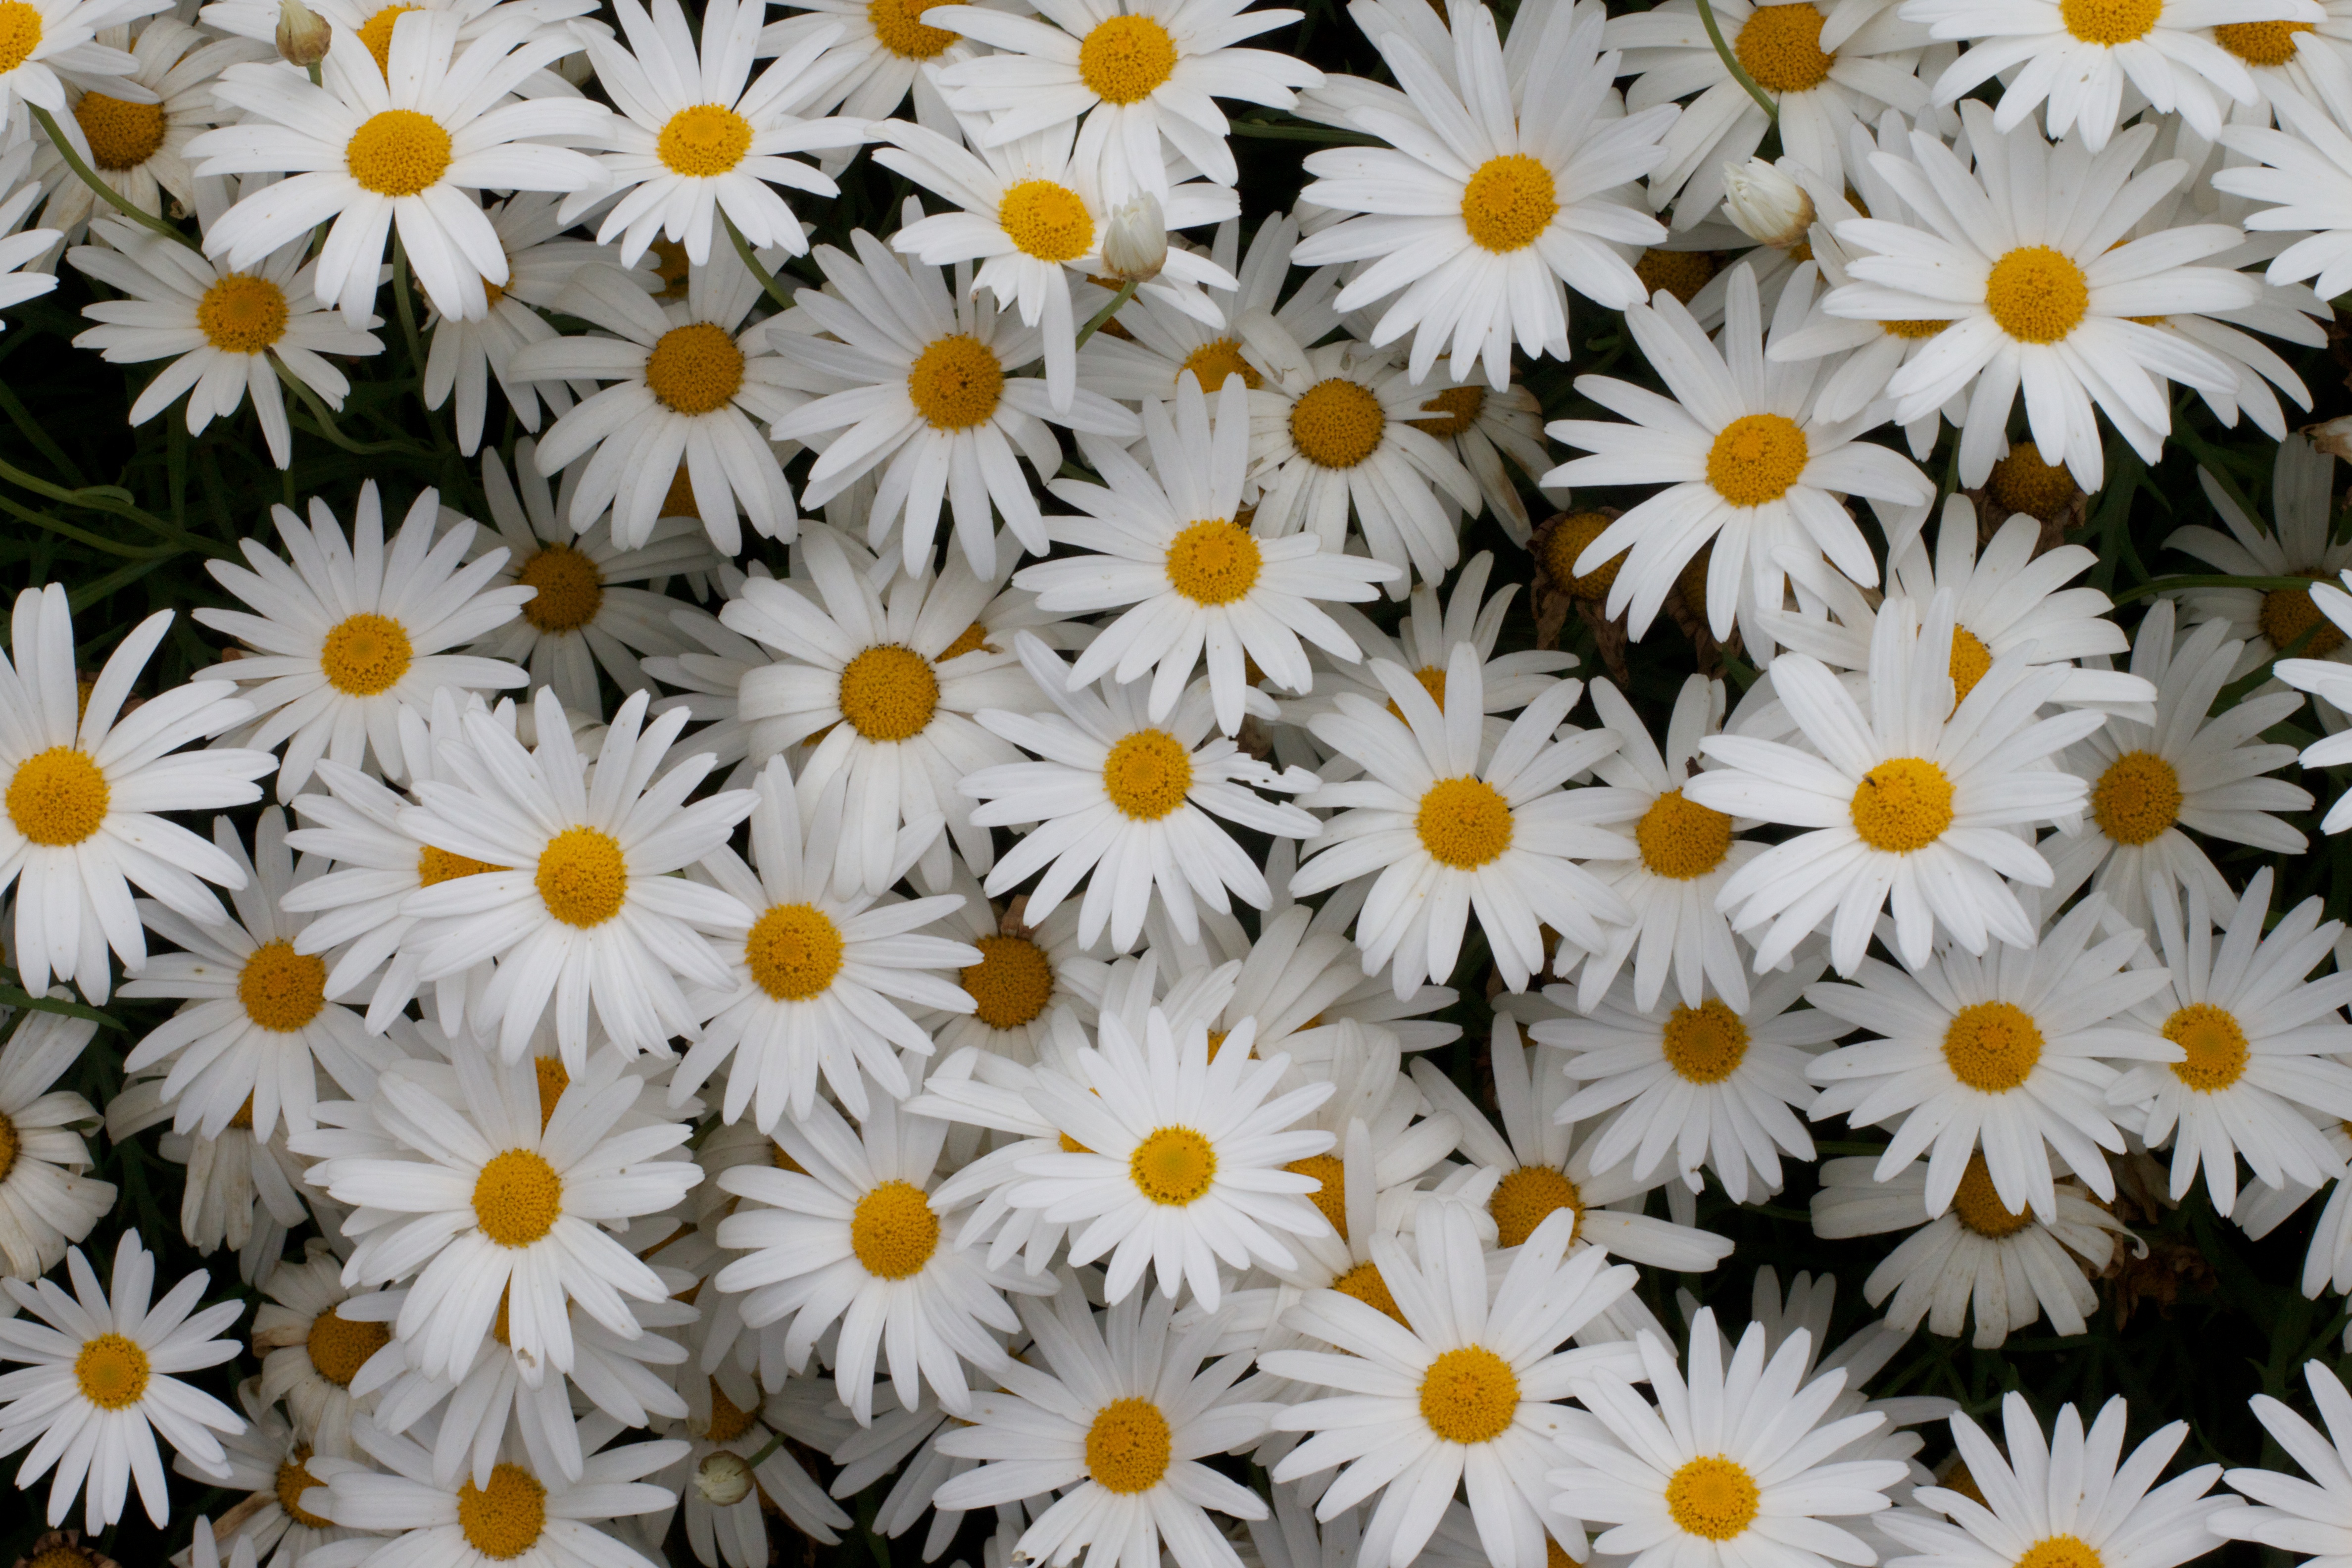
plant, flower, petal, daisy, herb, botany, yellow, auodyssey, flowering plant, daisy family, oxeye daisy, land plant, chamaemelum nobile, marguerite daisy, chrysanths